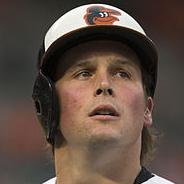
Age: 26